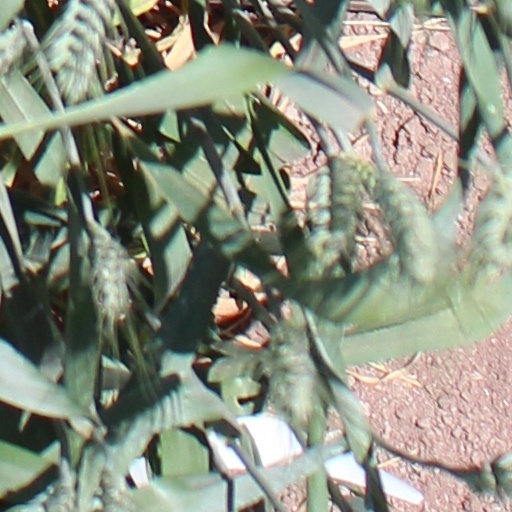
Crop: wheat